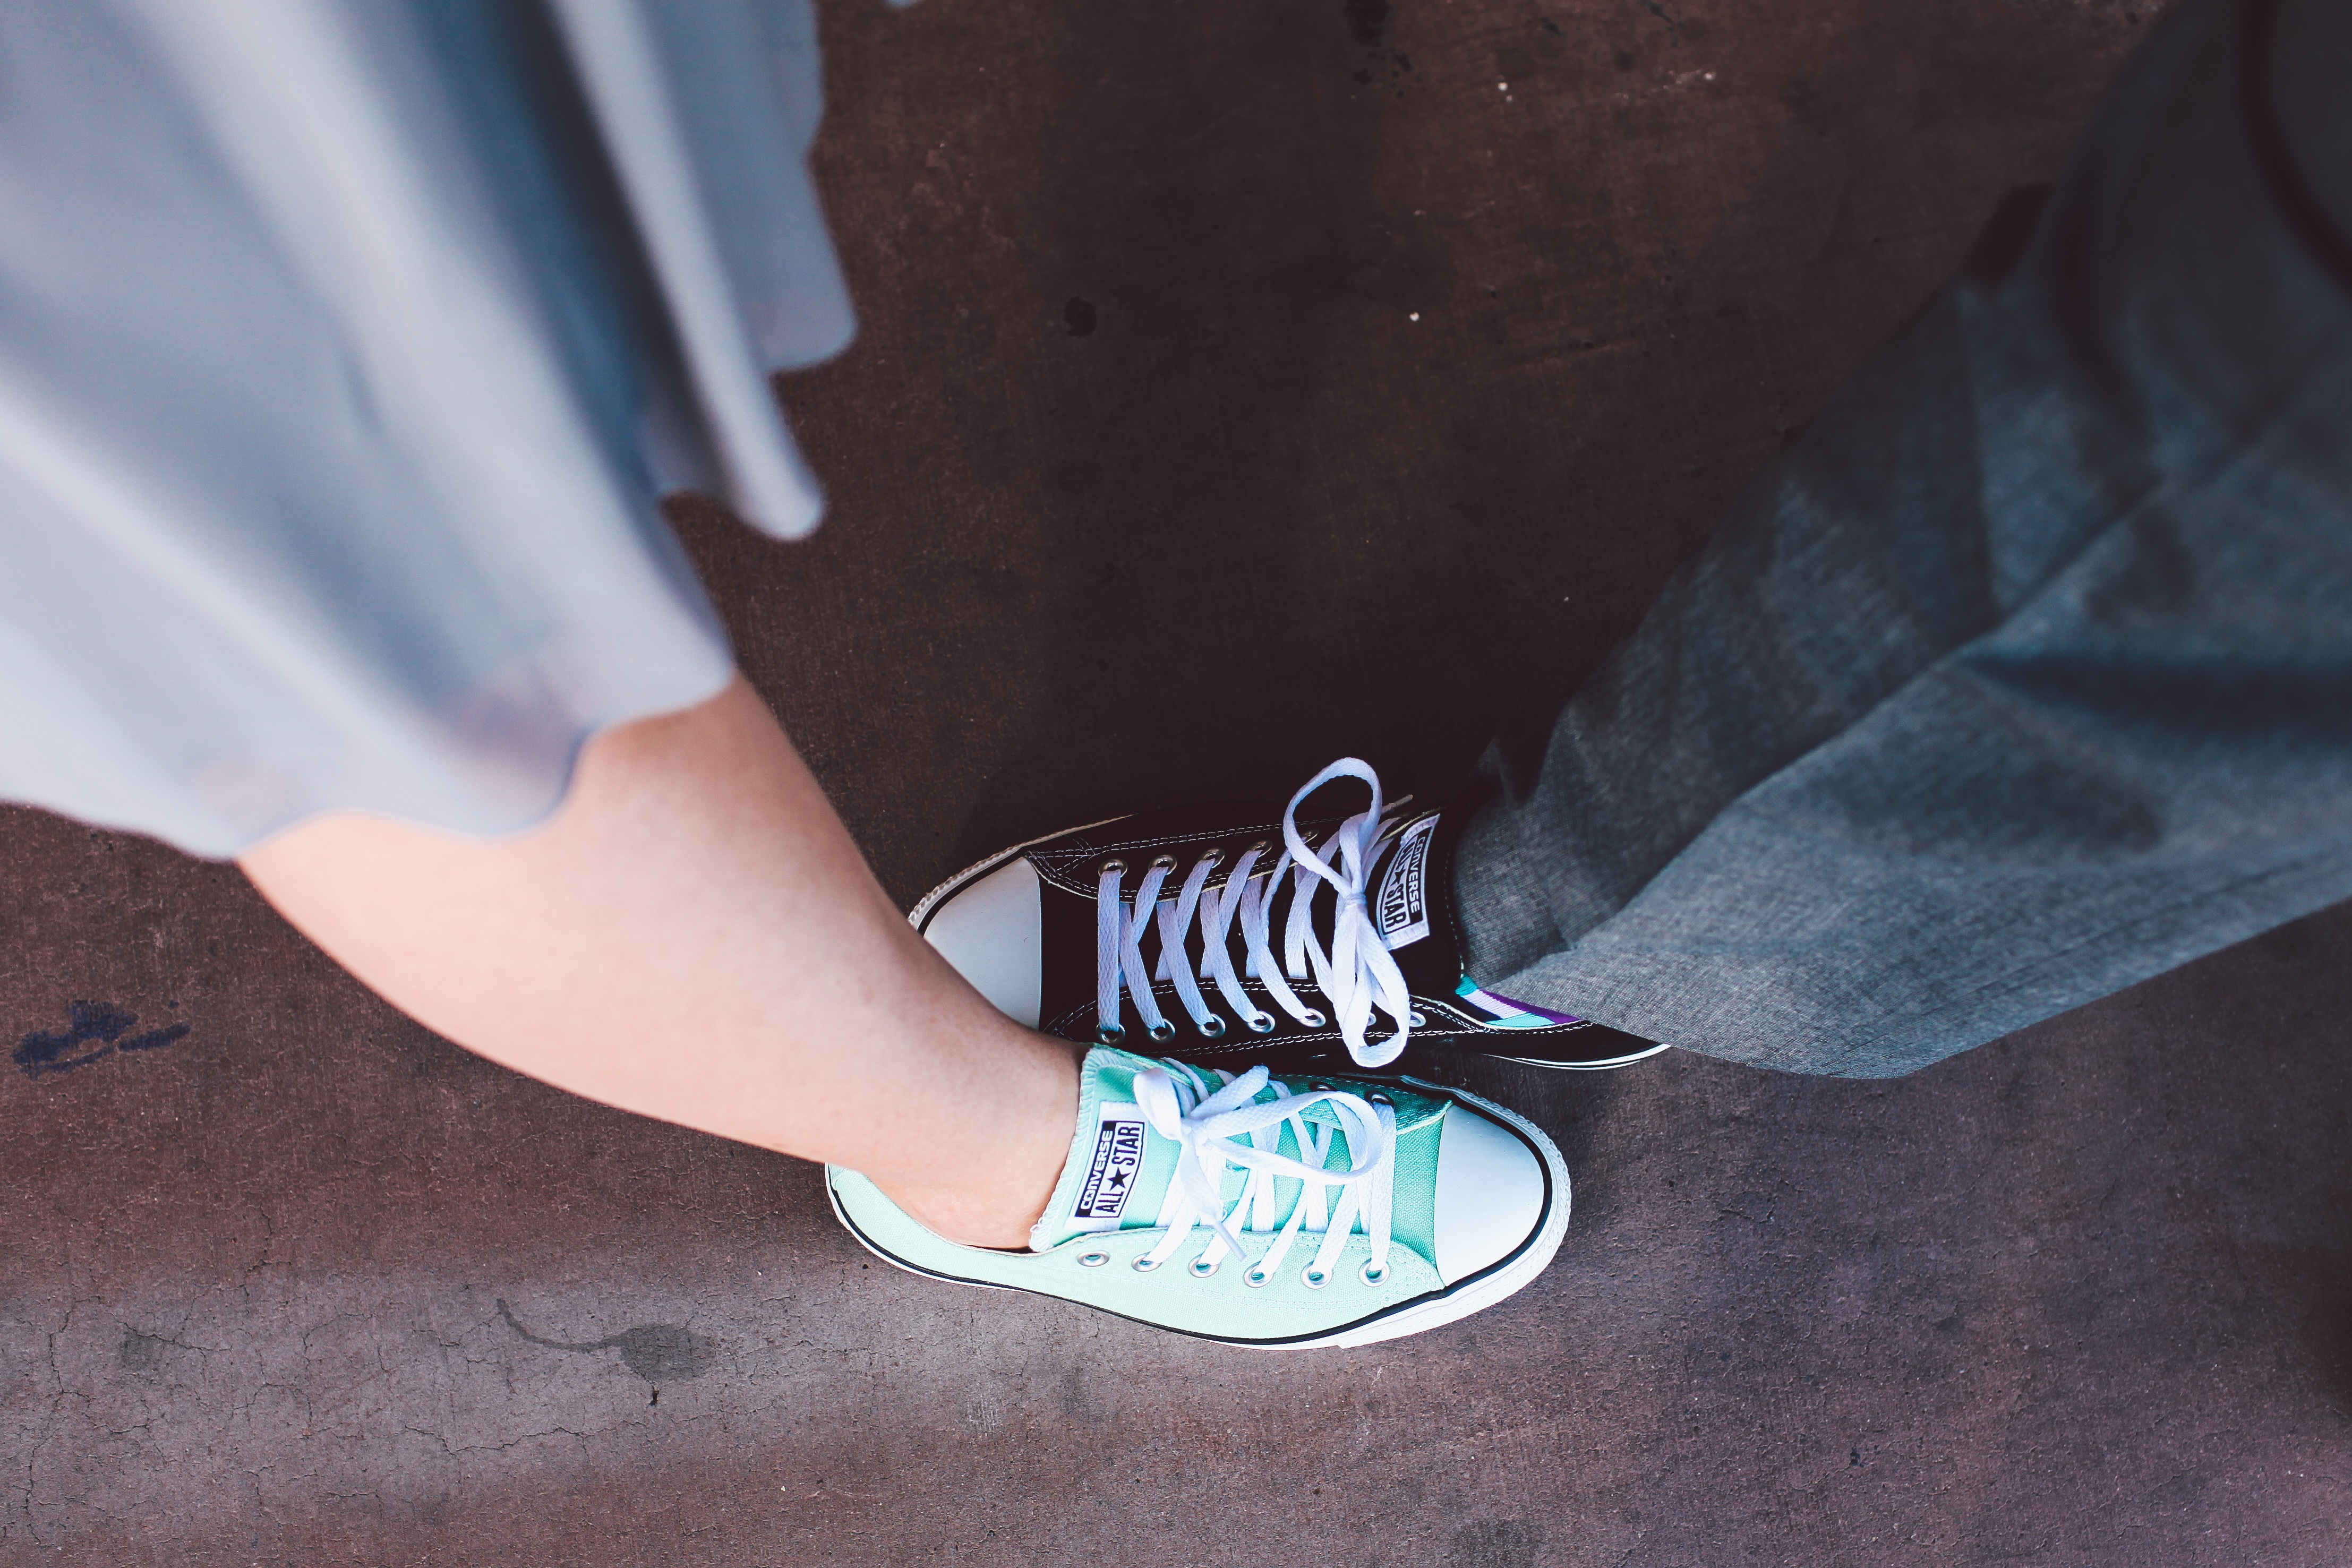
hand, shoe, girl, white, feet, leg, spring, green, color, blue, black, arm, all star, human body, sneakers, converse, footwear, photograph, beauty, sense